Gates of the Temple Mount

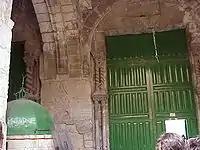
Gate of the Chain

The gate is rectangular in shape and reaches a height of 3.5 m. It was renovated during the reign of the Mamluk emir Alaa al-Din al-Busairi in the year 666 AH (1266 CE). It is the only gate that does not lead to the streets and alleys of the Old City, but to a private road that leads to the Ablutions Place "al-mathara" located 50 meters away from it.